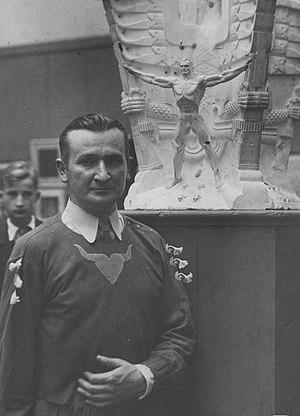
Stanisław Szukalski, né le 13 décembre 1893 et mort le 19 mai 1987, était un peintre et sculpteur polonais qui essaya de créer un nouvel art polonais basé sur son histoire et sa mythologie. Il développa également la théorie pseudoscientifique-historique du Zermatisme postulant que toute culture humaine dérivait de l'Île de Pâques et que l'humanité était impliquée dans un éternel conflit avec les Fils du Yéti, descendant du Yéti et des humains. Il illustra cette théorie dans ses œuvres.